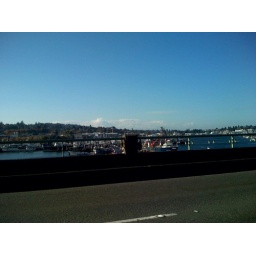
waiting for bridge in my car